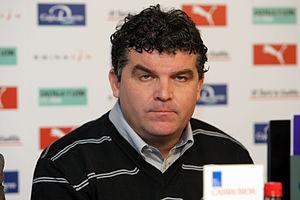
Onésimo Sánchez González, appelé simplement Onésimo, né à Valladolid le 14 août 1968, est un ancien joueur espagnol de football reconverti en entraîneur. Il jouait au poste d'attaquant.